Where in the World Is Carmen Sandiego? (game show)

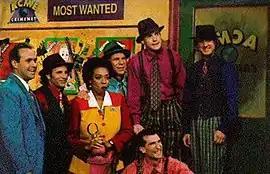
Season 5 cast (L-R): Greg Lee, Elliott Kerman, Lynne Thigpen, Barry Carl, Jeff Thacher, Scott Leonard, and (at bottom, seated) Sean Altman

The Chief (Lynne Thigpen) is head of the fictional "ACME Crimenet". As the de facto announcer for the show, the Chief eloquently uses dialogue with wordplay. The Chief became so popular that Thigpen reprised the role in later editions of the PC games, and also in the subsequent TV series "Where in Time Is Carmen Sandiego?"